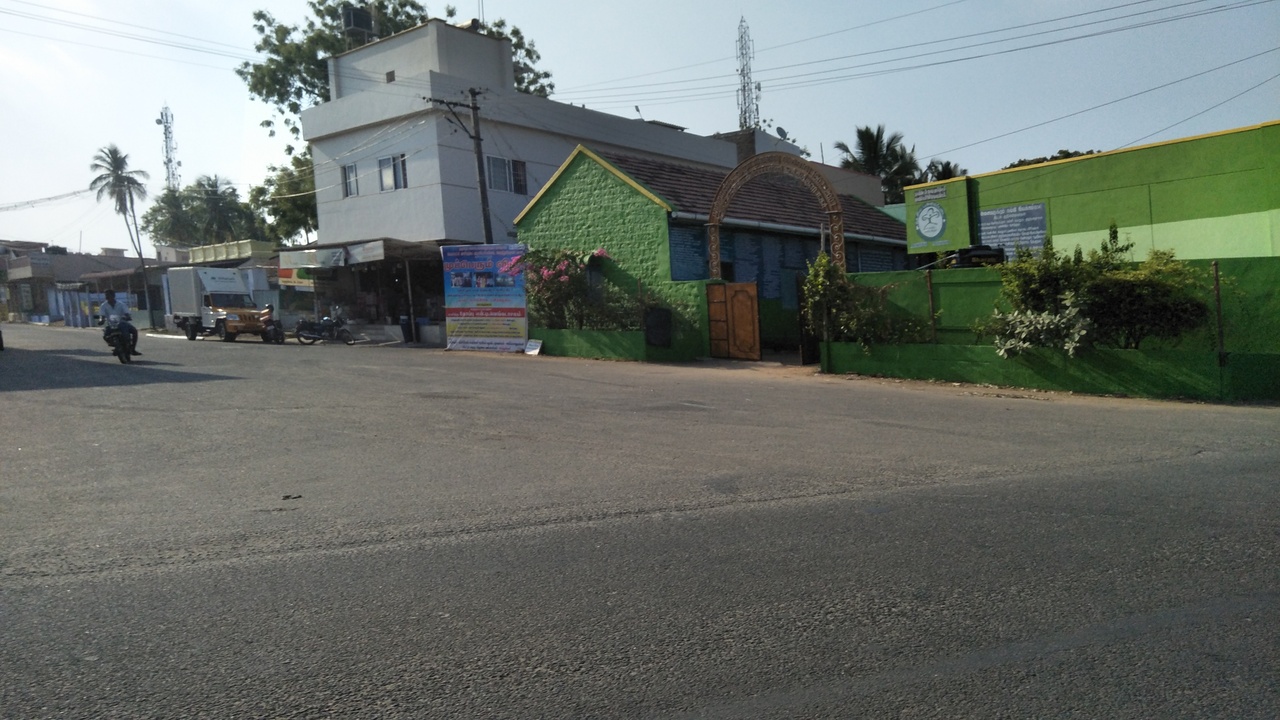
vaikundarja.s